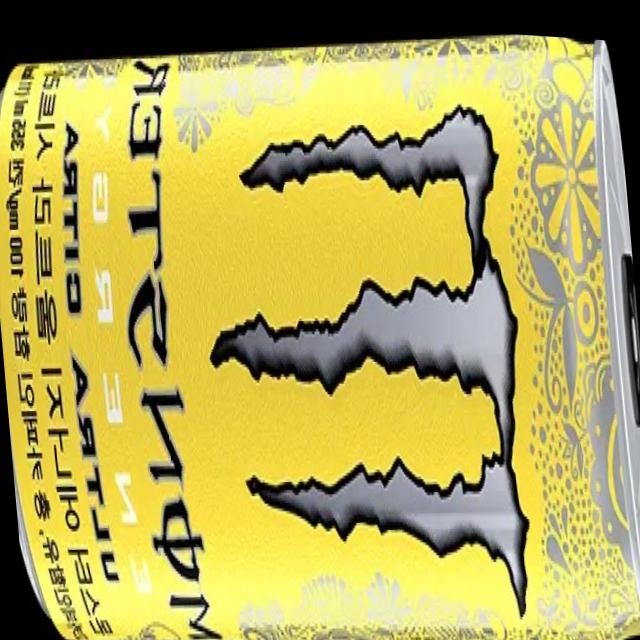
Label: cans